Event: Ecuador Earthquake
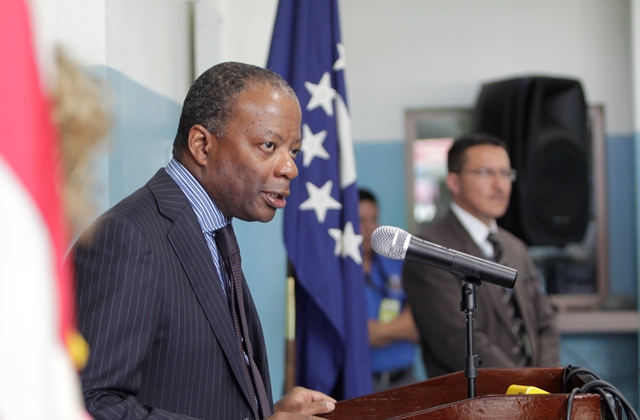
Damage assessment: no_damage